Xenomania

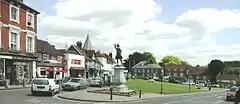
Xenomania are based in Westerham, Kent (pictured).

Peter Robinson, writing for "The Guardian", credited the effectiveness of Xenomania's output with the number of people working with Higgins: "it's not really just five girls [Girls Aloud] and Brian Higgins—a whole team were at work with an acute understanding of how to manufacture an excellent pop phenomenon". Songwriters and producers who have worked for Xenomania include Annie, Fred Falke, Tove Lo, Edele Lynch (of Irish girl group B*Witched), MNEK, Deedee Ray, and Olivia Redmond (formerly of SoundGirl). Cooper says that high levels of quality control result from "a group of all sorts of artists, all songwriters, writing hooks on the same track [...] Brian had no worries choosing melodies from wherever they came from. He didn't mind if it was the person making tea in the office—if they came up with something, which they often did, that would be used". Neil Tennant of Pet Shop Boys said that Xenomania "reminded me of working at "Smash Hits" 'cos you've got this house full of people and they're all totally into music. [...] They all have comments to make. A truly great atmosphere."